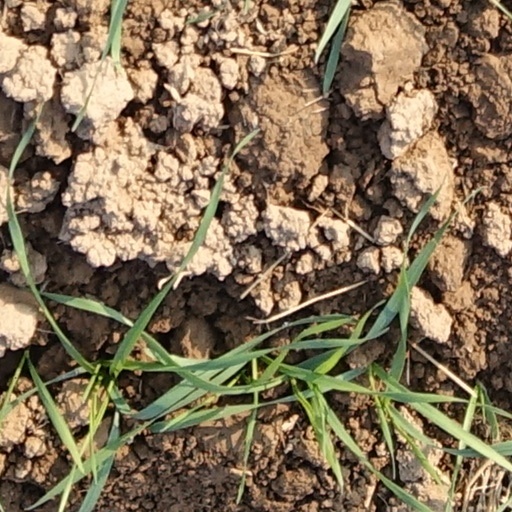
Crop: wheat